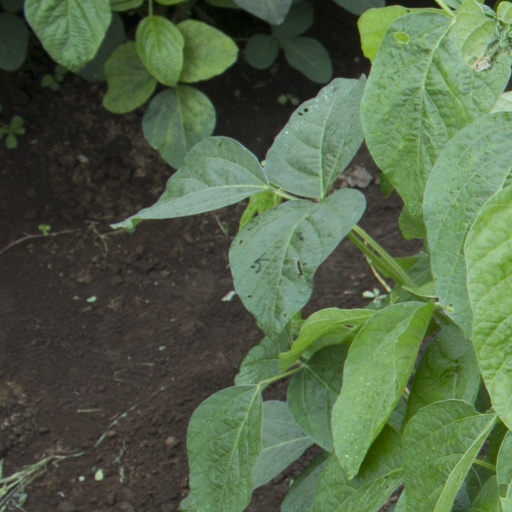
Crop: soybean